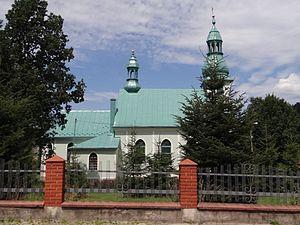
Krzyżowa est une localité polonaise de la gmina de Jeleśnia, située dans le powiat de Żywiec en voïvodie de Silésie.